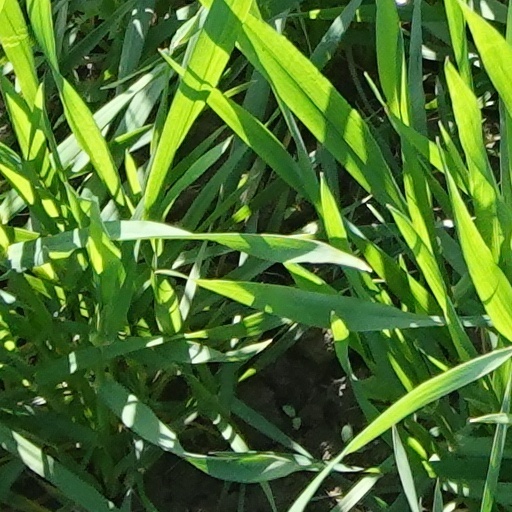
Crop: wheat